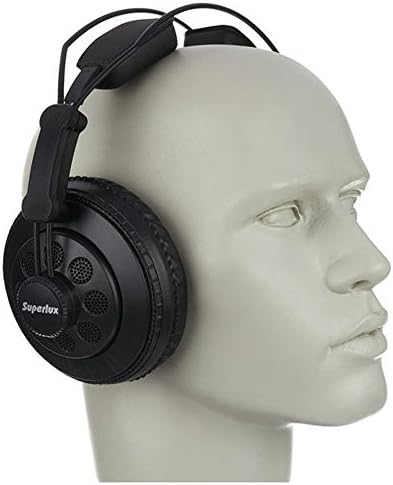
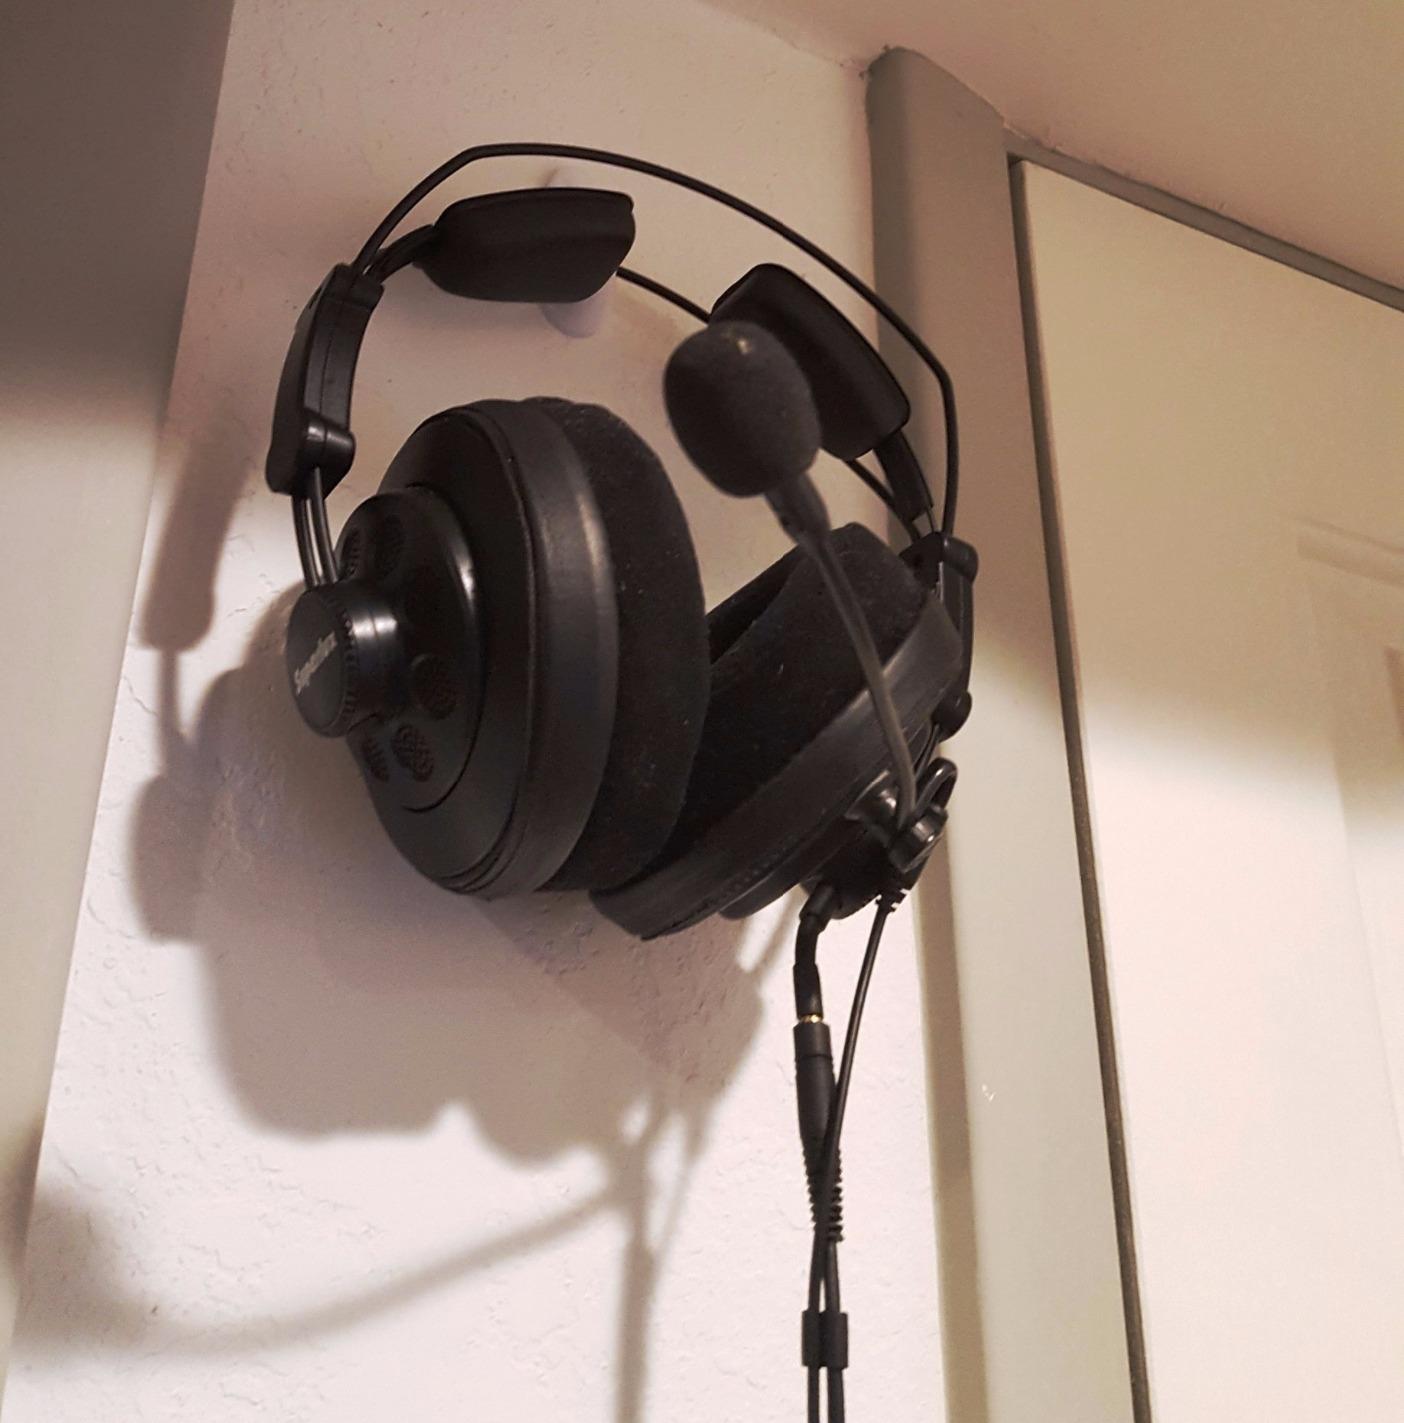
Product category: headphones
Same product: yes